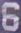
Number: 6